Kearsley railway station

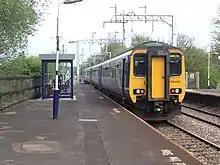
A Northern Class 156 at Kearsley's Manchester-bound platform, prior to completion of electrification works.

The station is unstaffed, however, there is a ticket machine on the Bolton-bound platform that allows passengers to pay for a ticket by card. Passengers wishing to pay by cash can use these machines to obtain a ‘Promise to Pay’ ticket. There are simple waiting shelters on each platform, with train running information provided by telephone and timetable posters. Step free access is available to both platforms via Station Road. However, passengers coming from Stoneclough village would have to walk further to access these facilities.